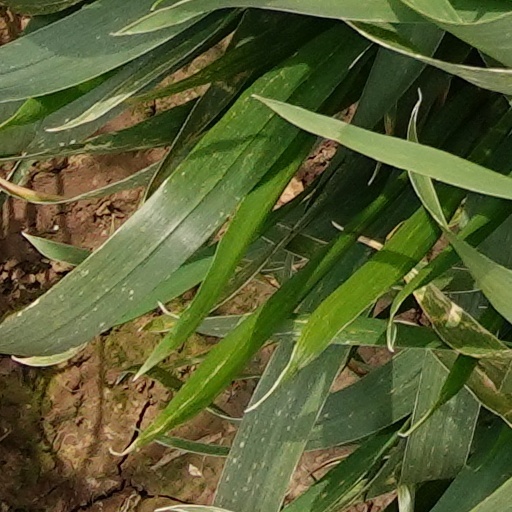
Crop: wheat